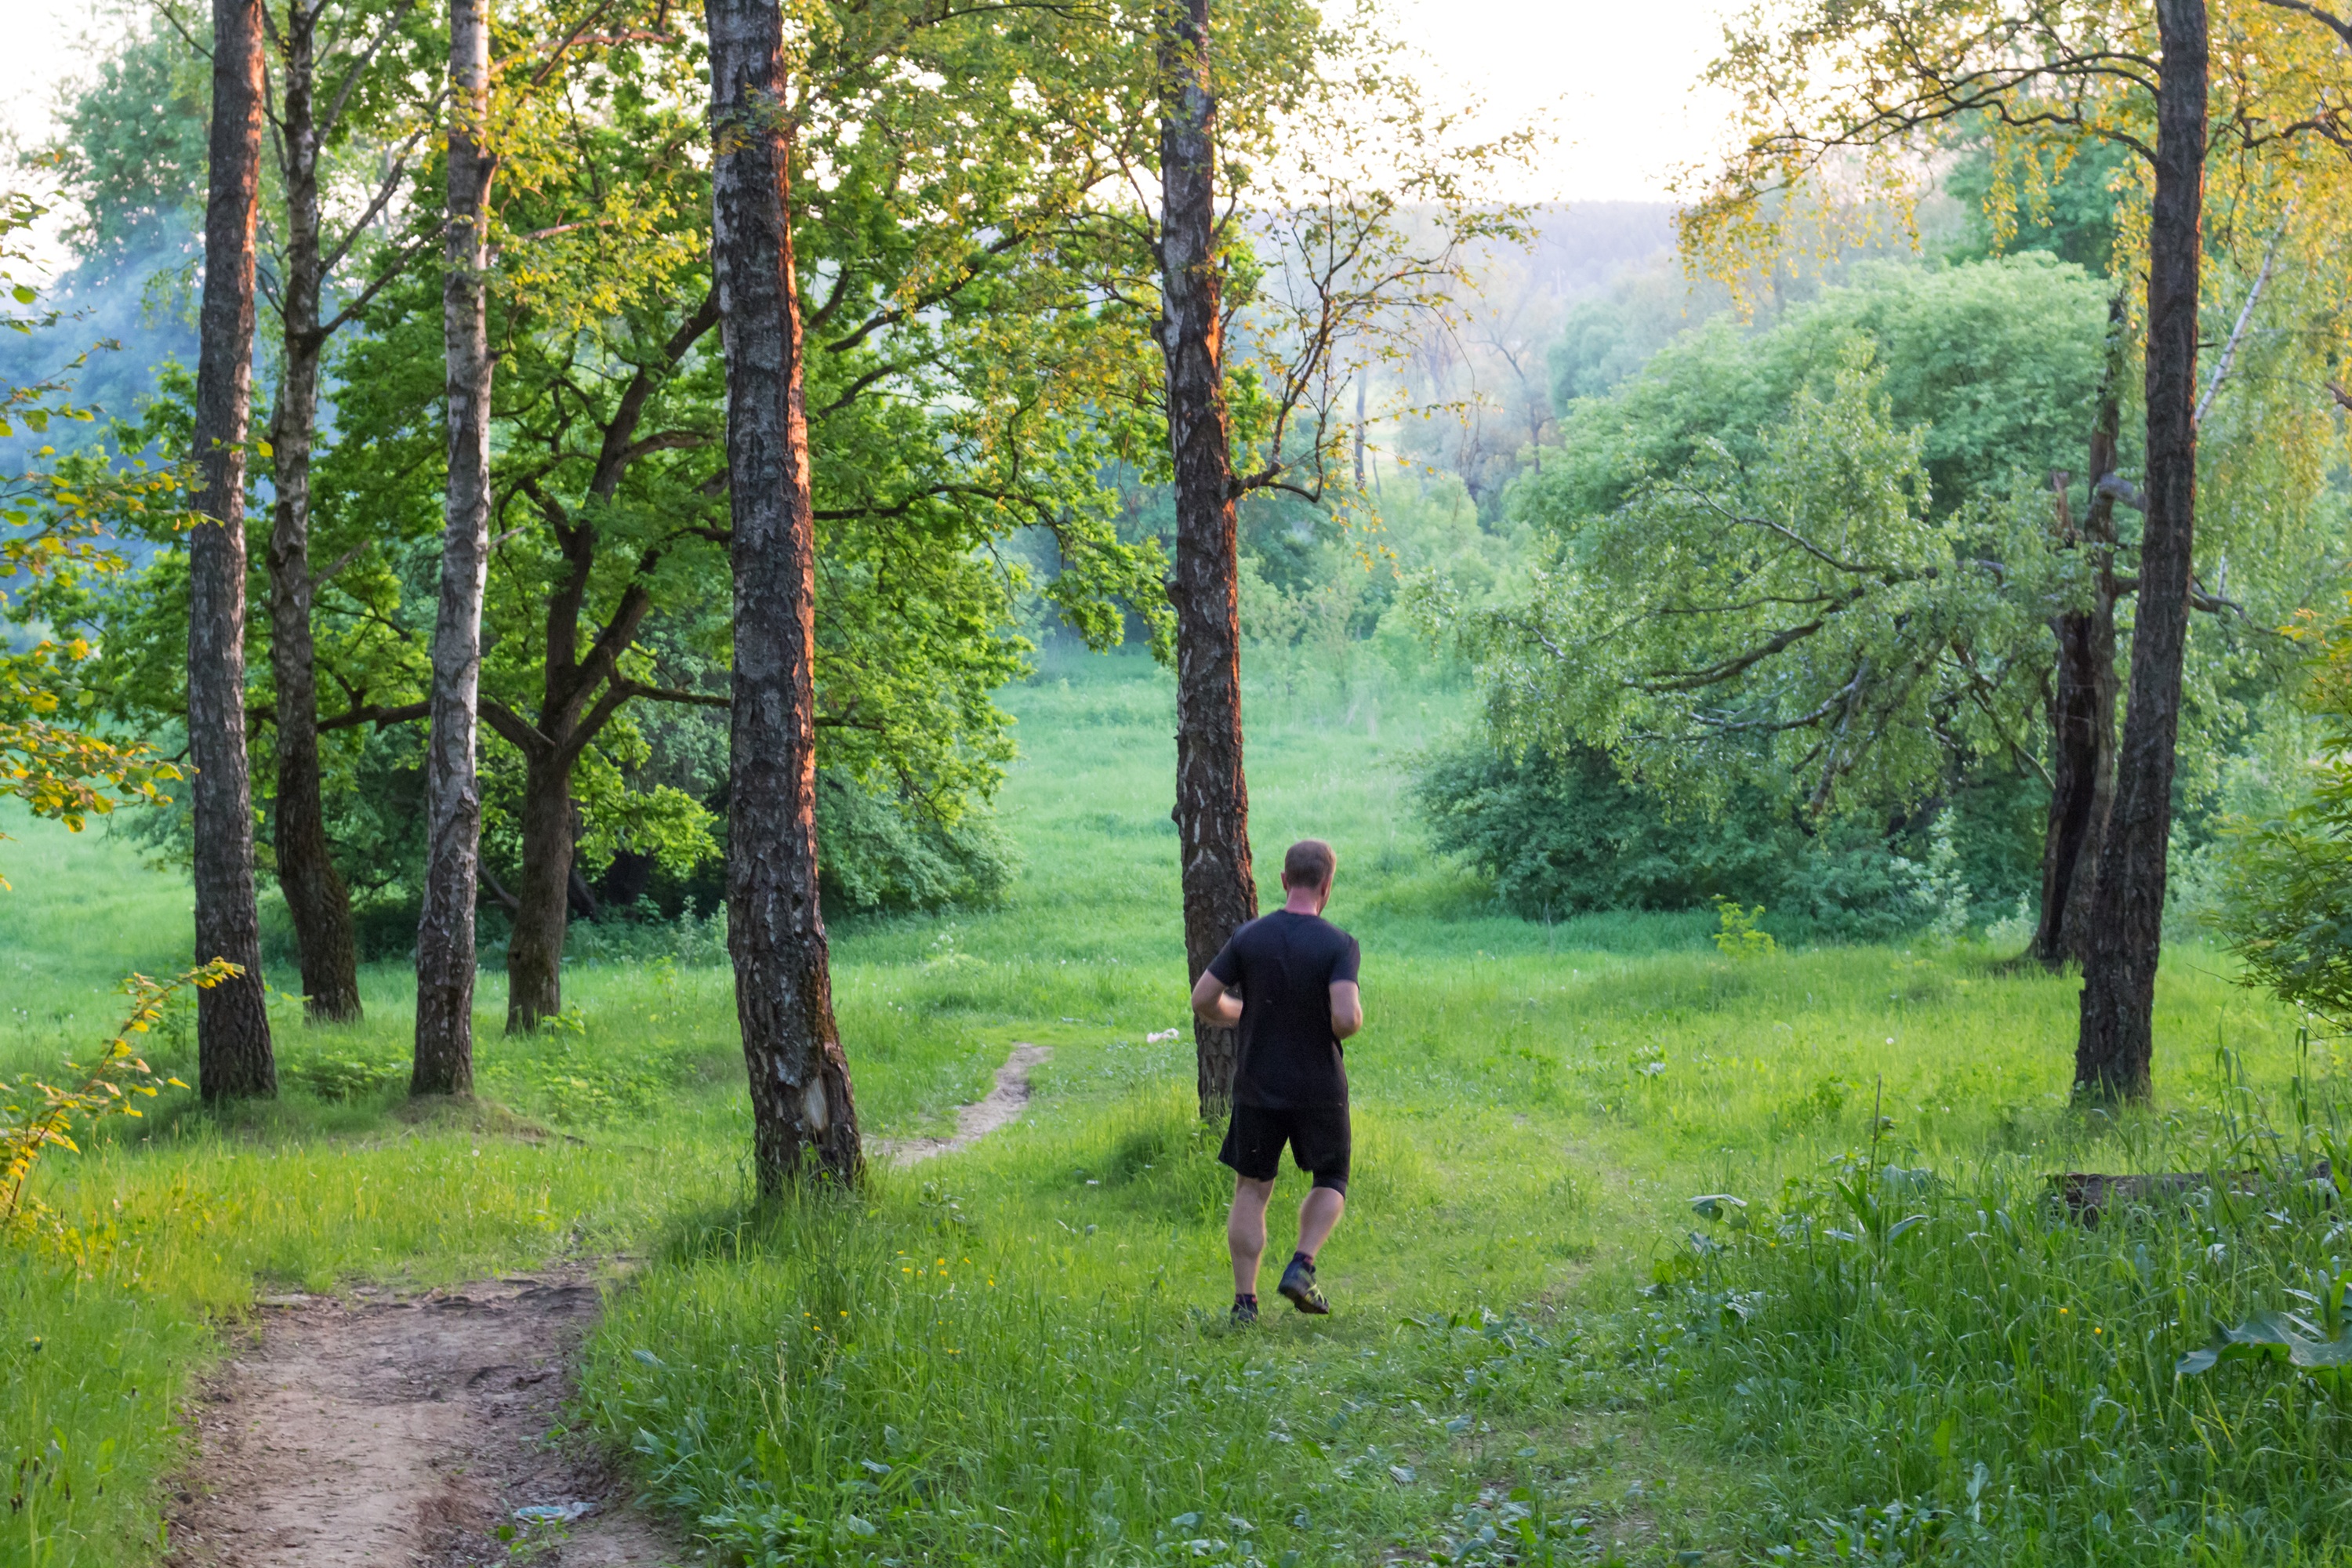
tree, nature, forest, wilderness, walking, sunrise, sunset, trail, meadow, morning, running, evening, slope, autumn, runner, health, charging, woodland, habitat, athlete, ecosystem, jog, physical training, natural environment